Eddie Woolbright

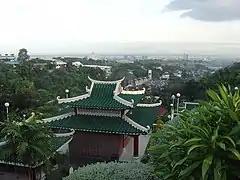
View of Beverly Hills from the Cebu Taoist Temple

After the war Woolbright returned to the United States, but soon returned to Leyte Gulf on a ship where he pretended to be sick and was discharged in Tacloban.